Tajiri Station

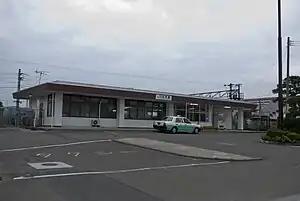
Tajiri Station, December 2009

is a railway station in the city of Ōsaki, Miyagi Prefecture, Japan, operated by East Japan Railway Company (JR East).